Namdev

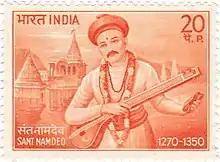
Namdev on a 1970 stamp of India

A tradition in Maharashtra is that Namdev died at the age of eighty in 1350 CE. Sikh tradition maintains that his death place was the Punjabi village of Ghuman, although this is not universally accepted. Aside from a shrine there that marks his death, there are monuments at the other claimant places, being Pandharpur and the nearby Narsi Bahmani.